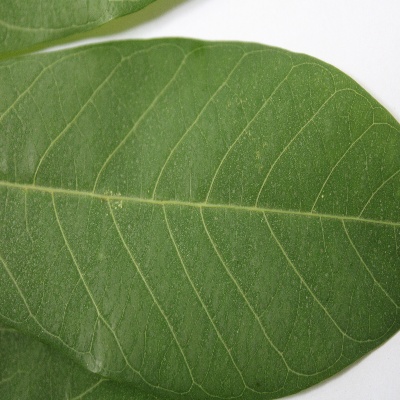
Crop: Cassava
Condition: healthy